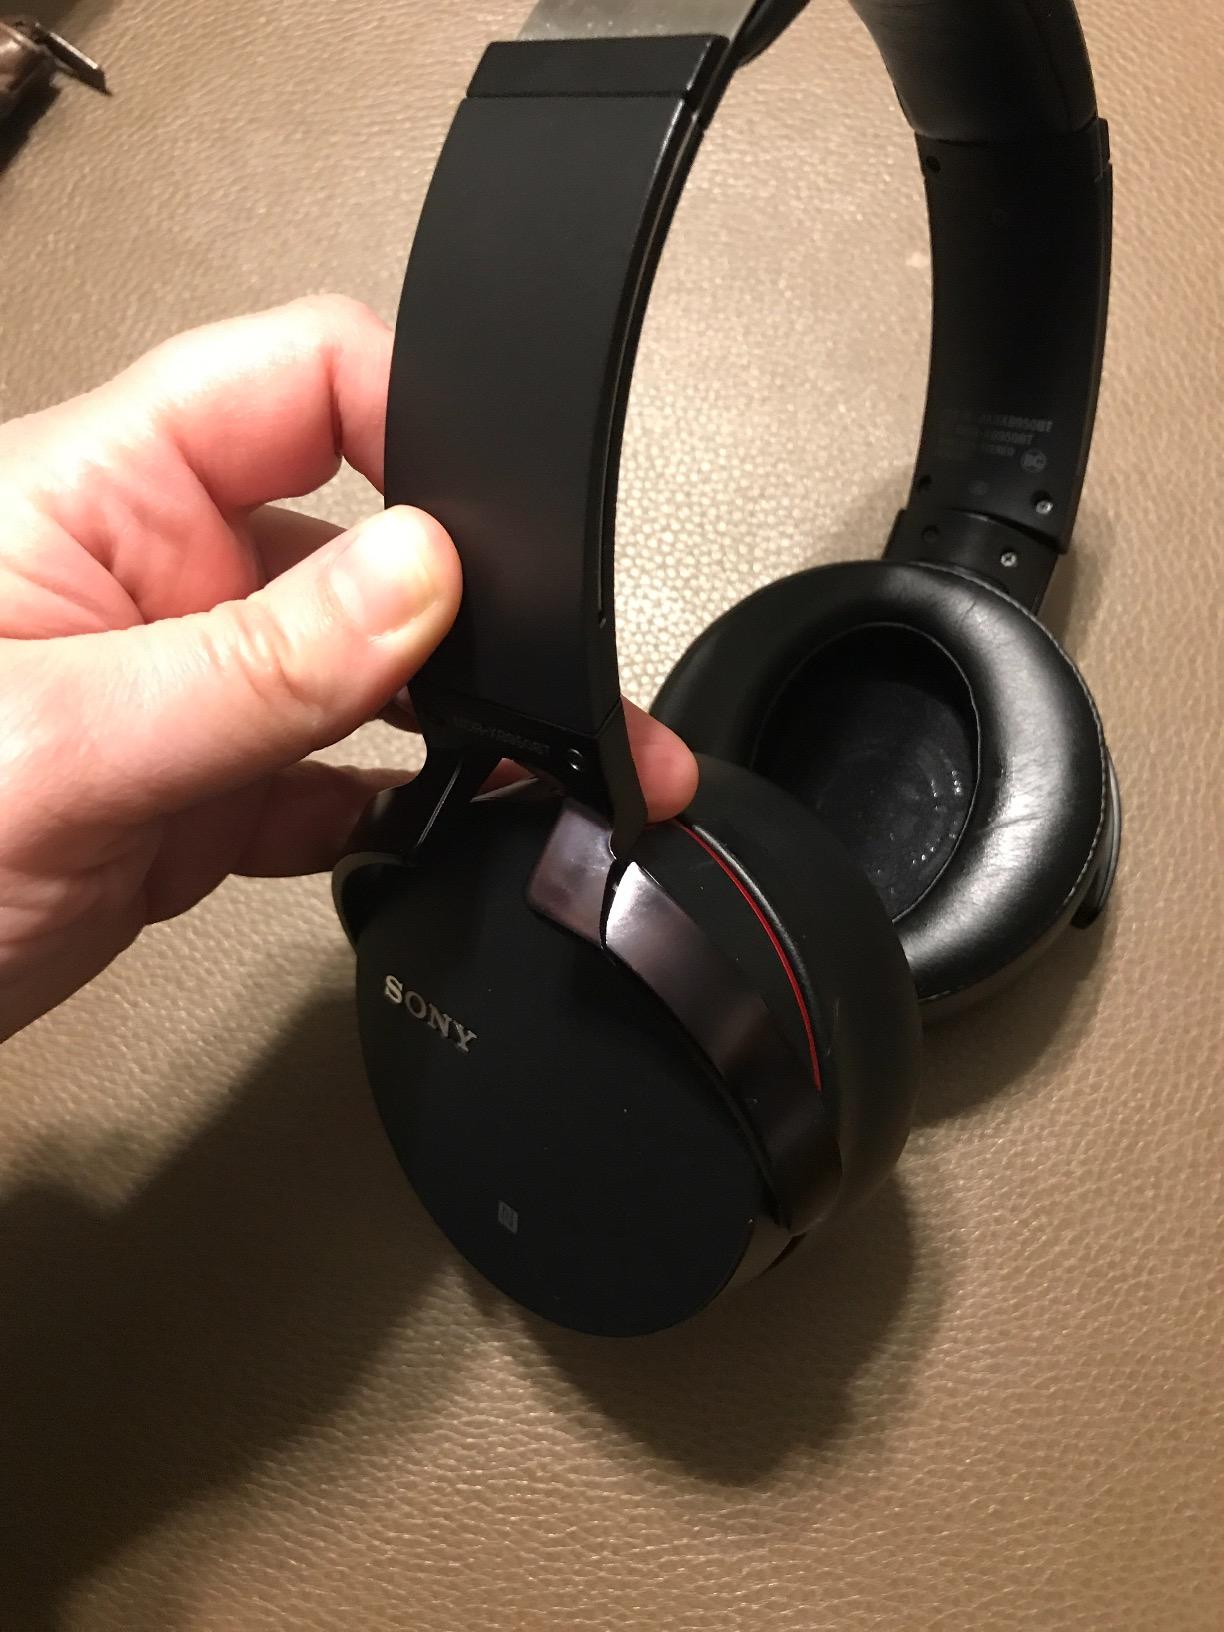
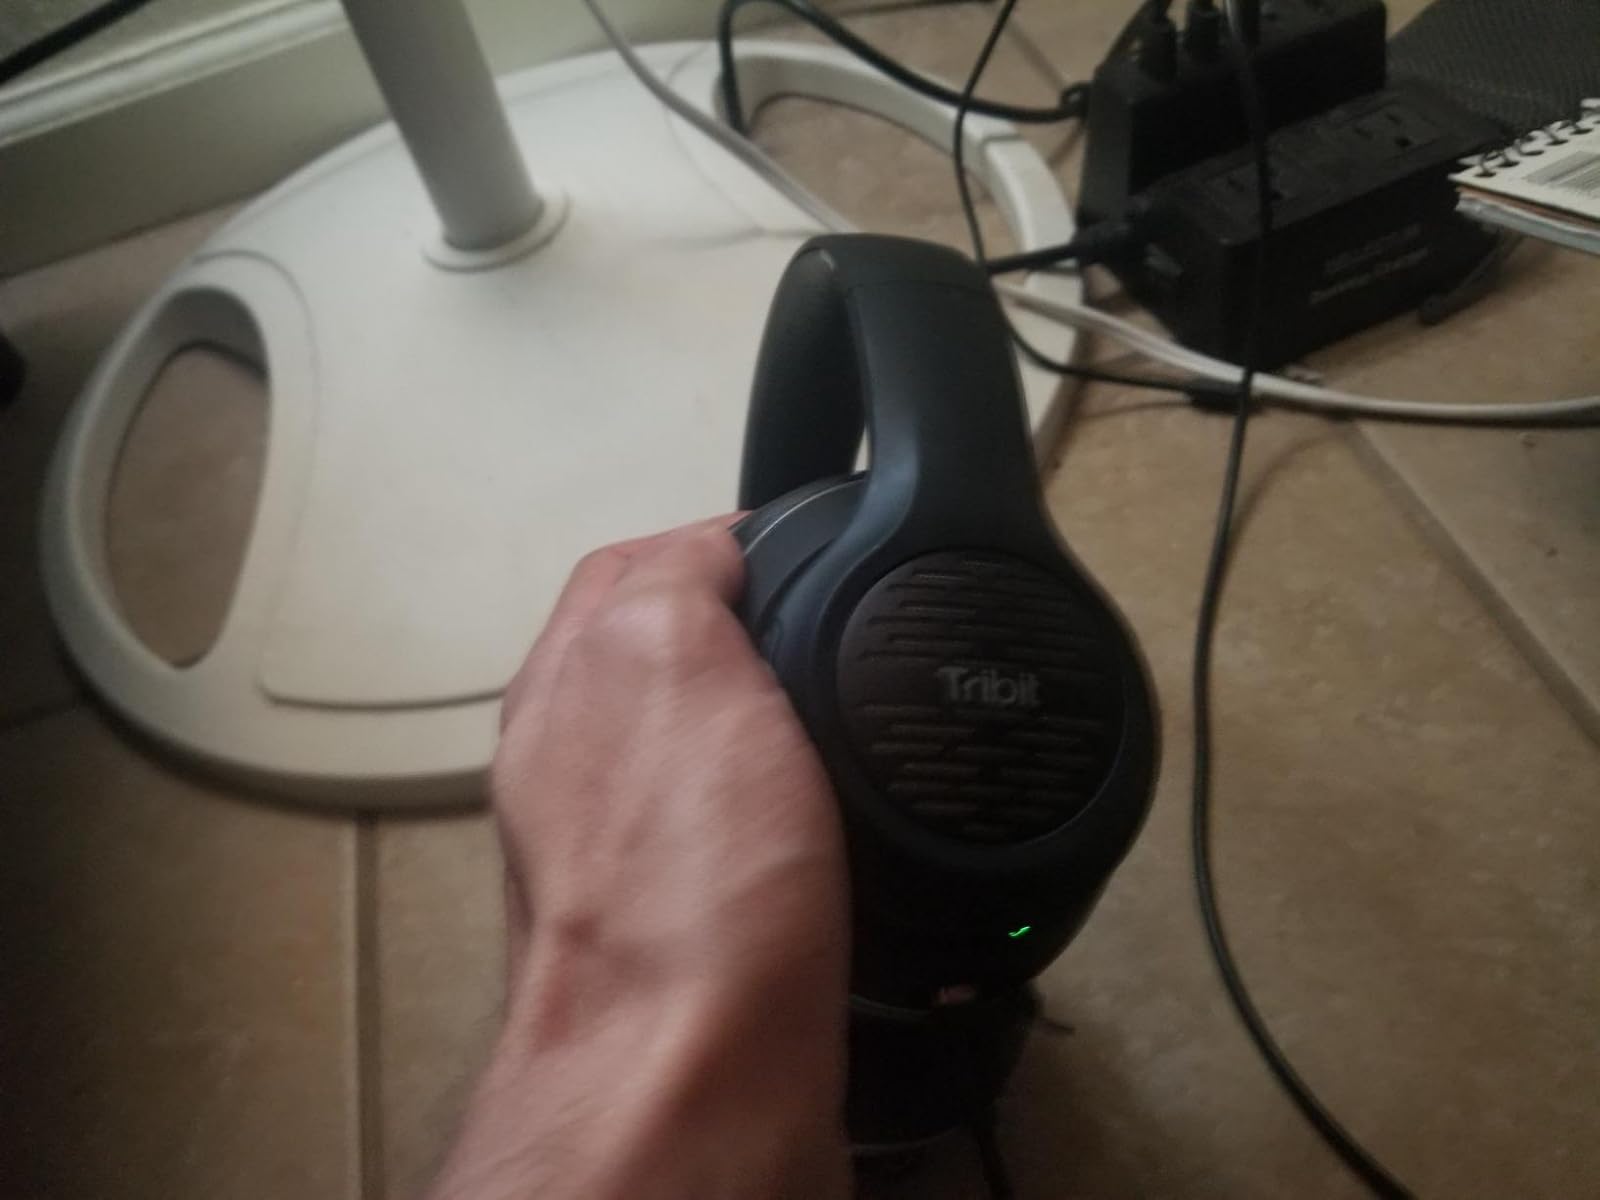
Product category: headphones
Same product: no